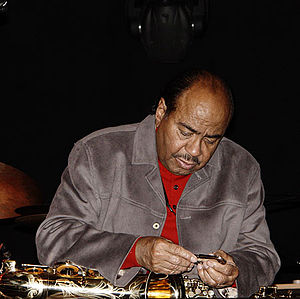
Benny Golson / Gallery
Benny Golson er en amerikansk saxofonist, komponist og arrangør.